RAAD (anti-tank guided missile)

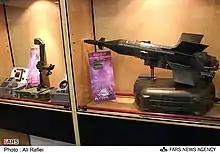
RAAD-T

The Raad ('thunder') or RAAD is an Iranian wire-guided anti-tank guided missile based on the Soviet 9M14M Malyutka (AT-3b Sagger) missile. The Raad began mass production in 1988 and was publicly unveiled in 1997. It is manufactured by Parchin Missile Industries, a subsidiary of Iran's Defense Industries Organization.